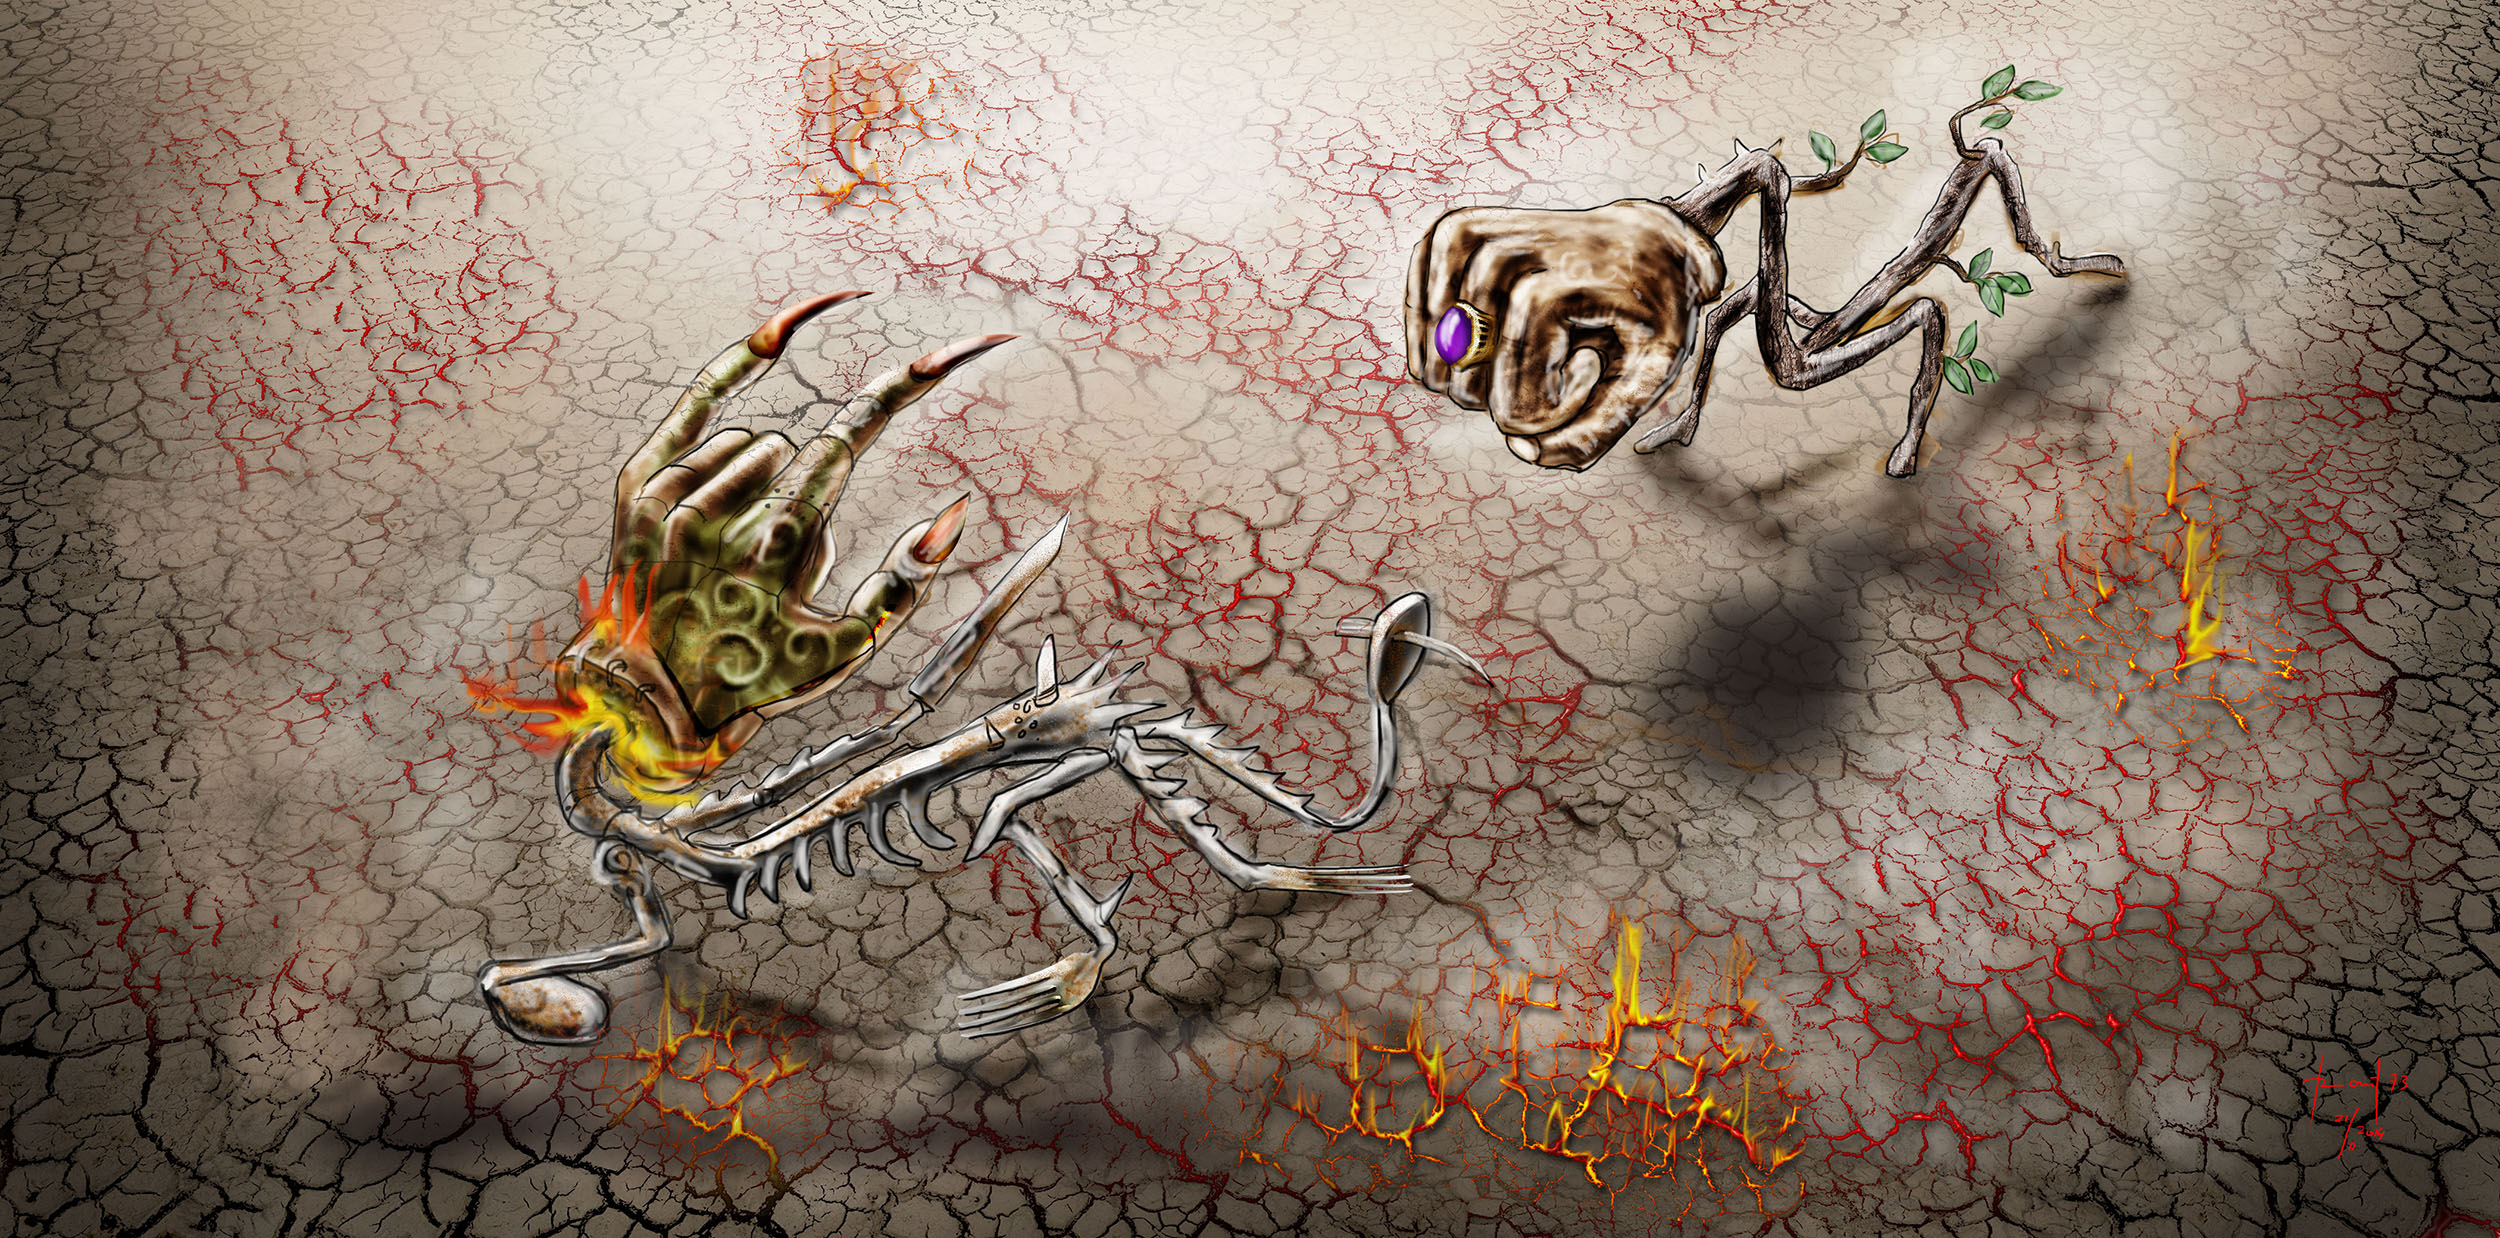
graffiti, life, art, sketch, drawing, illustration, look, photoshop, with, who, wise, surrealis, mythology